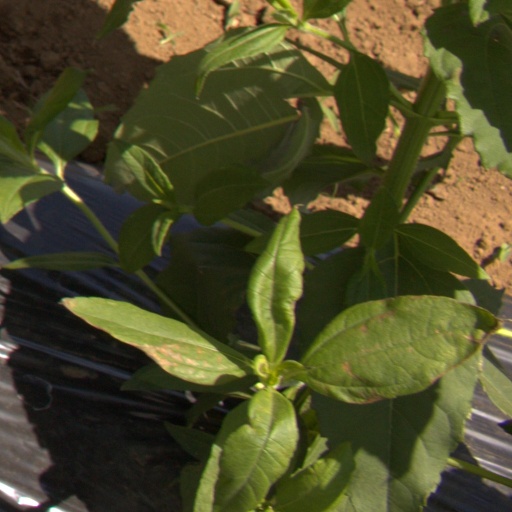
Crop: Jerusalem artichoke